Marija

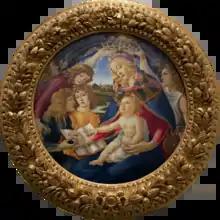
"The Glorification of Mary" by Botticelli. The reverence for Mary, the mother of Jesus, is in large part responsible for the use of the name Mary and its variants.

Marija is a feminine given name, a variation of the name Maria, which was in turn a Latin form of the Greek names Μαριαμ, or Mariam, and Μαρια, or Maria, found in the New Testament. Depending on phonological rules concerning consecutive vowels or the use of the palatal approximant, "Mary" in these languages is "Marija" if consecutive vowels are disallowed and otherwise "Maria".